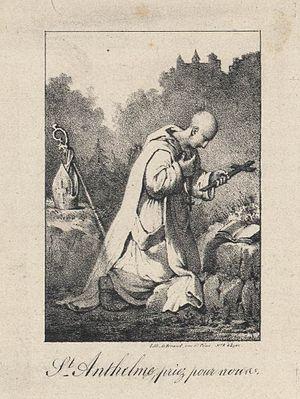
Anthelme de Chignin, dit aussi Anthelme de Belley ou saint Anthelme, né en 1107 au château de Chignin près de Chambéry en Savoie, et mort en 1178, est un moine chartreux, devenu prieur de la Grande-Chartreuse, puis évêque et seigneur de Belley entre 1163 et 1178. Ce saint catholique est fêté le 26 juin.